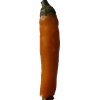
Label: pepper